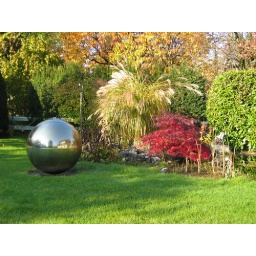
Indian Summer with stainless steel water sculpture ball in our backyard_IMG_7247